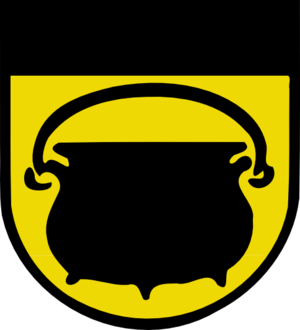
Häfelfingen est une commune suisse du canton de Bâle-Campagne, située dans le district de Sissach. Avec 1001 m d'altitude, le sommet du Wisenberg est le point culminant le la commune.